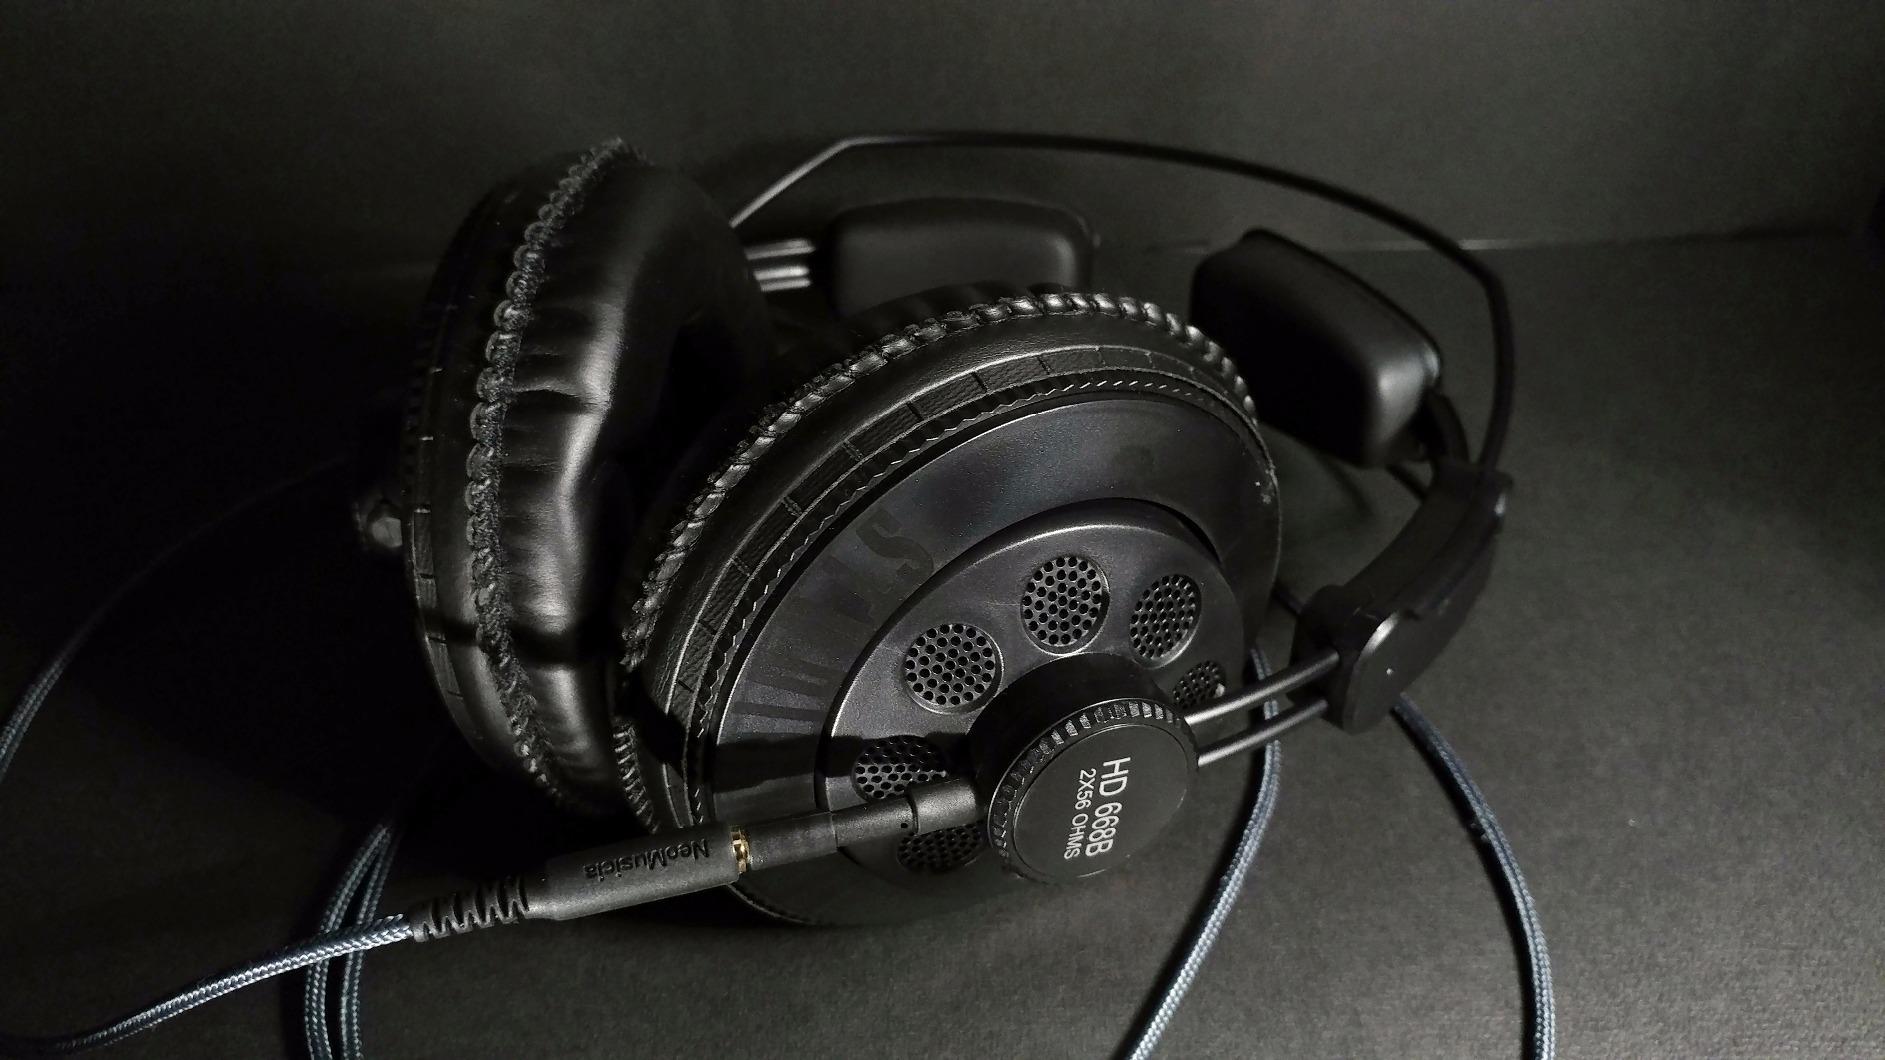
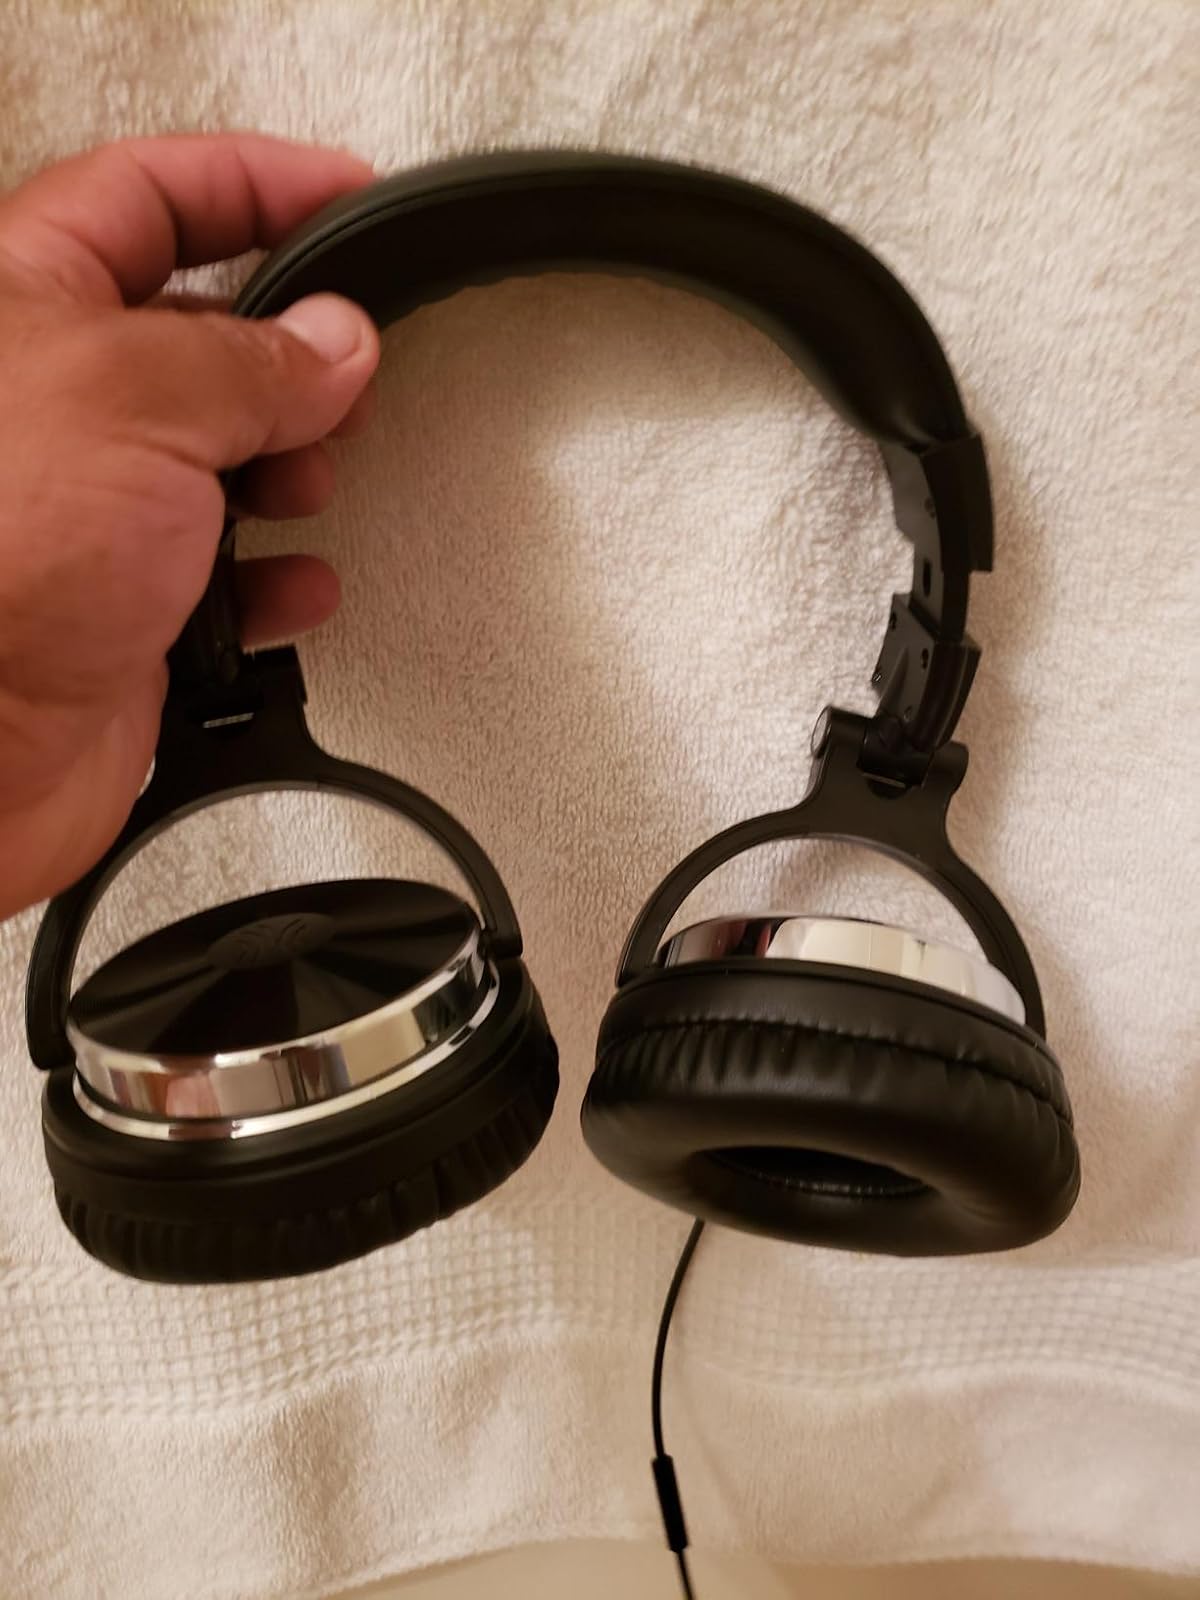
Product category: headphones
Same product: no